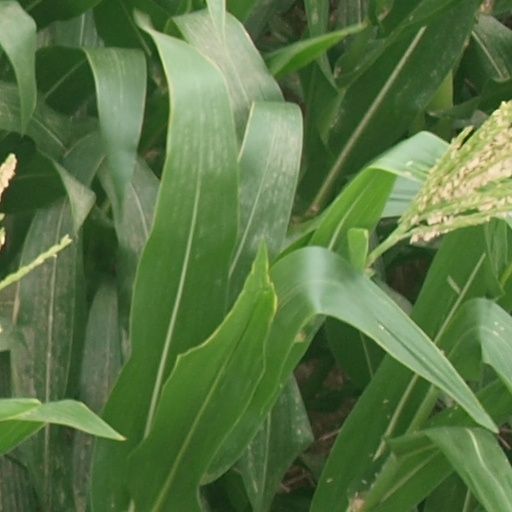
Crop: maize; corn